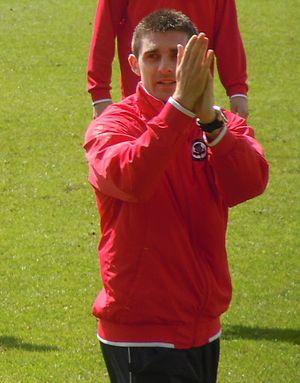
Kris Doolan est un footballeur écossais, né le 11 décembre 1986 à Irvine en Écosse. Il évolue au Ayr United FC au poste d'attaquant.